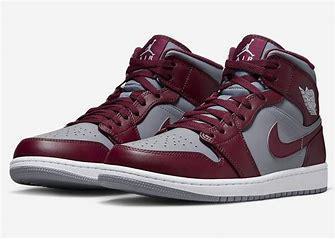
Brand: Jordan
Model: 1